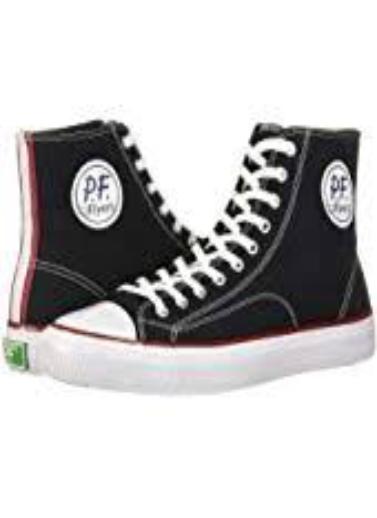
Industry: Clothes